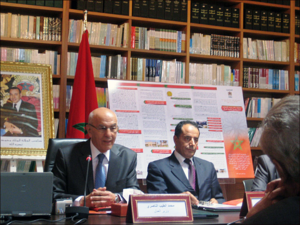
Naciri est un patronyme notamment porté au Maroc par plusieurs personnages d'« origine » Tamegrouti. Le nom peut être écrit différemment en raison de sa latinisation ; on trouve également Al-Naciri et Nassiri.